St. John's Episcopal Church (Phoenix, New York)

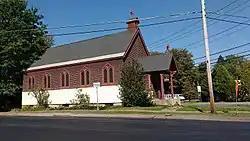

St. John's Episcopal Church is a historic Episcopal church located at Phoenix in Oswego County, New York. It is a small frame Gothic Revival style structure built in 1911.